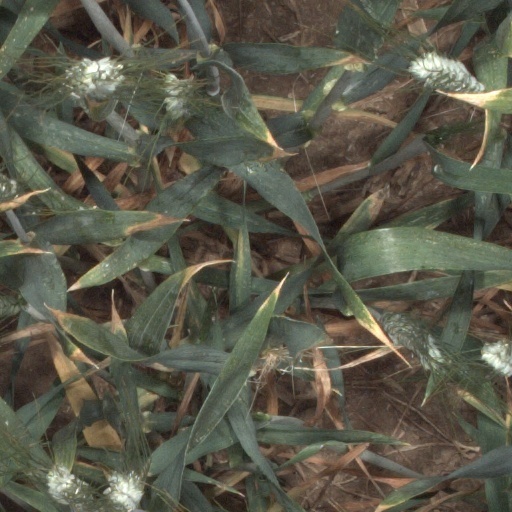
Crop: wheat